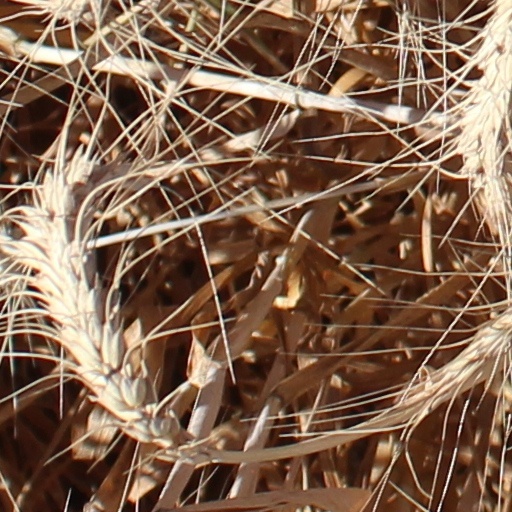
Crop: wheat